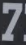
Number: 7